Culture of Tunisia

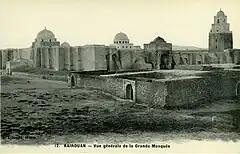
Great Mosque of Kairouan

With the Arab conquest, specifically during the reign of the dynasty Aghlabids, Kairouan became a renowned intellectual center, attracting many scholars. It played an important role in translation and research, particularly in the dissemination of medical science knowledge. In mathematics, contributions to computational algorithms were also made in Kairouan. The Arabs then erected buildings specific to Islamic architecture. While some retain a Byzantine essence, such as Three Doors Mosque in Kairouan (built in the ninth century) or ribat Sousse, many of the ancient columns are purely Arab such as the great Zitouna Mosque of Tunis (ninth century), the Great Mosque of Mahdia and the Great Mosque of Kairouan.